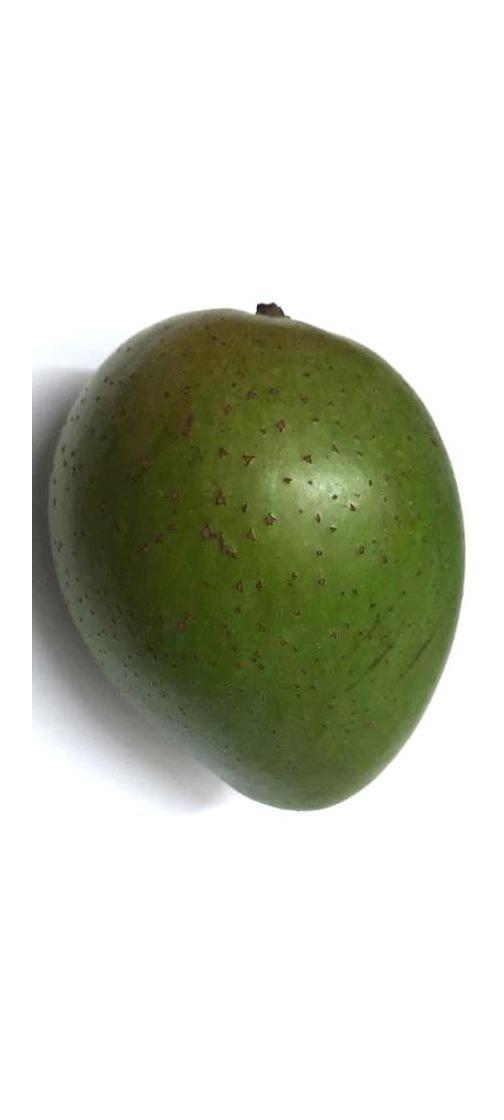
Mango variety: Ashshina Zhinuk